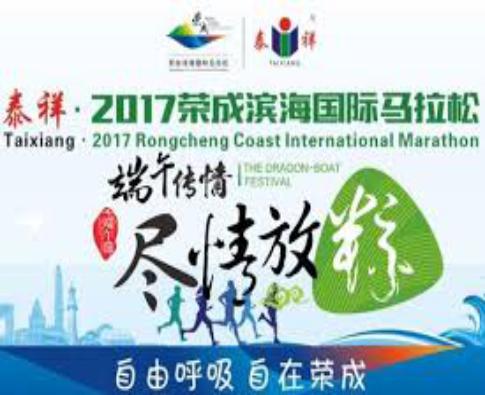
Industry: Food